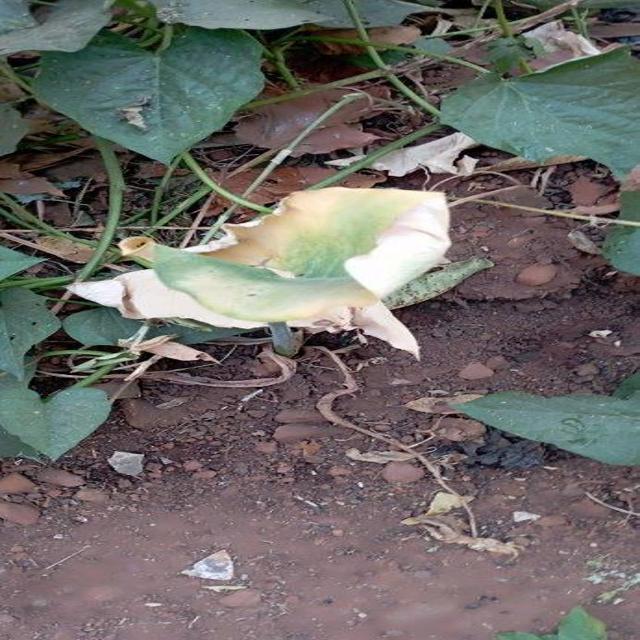
Label: Late_Blight